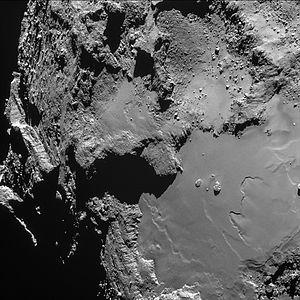
L’Agence spatiale européenne, le plus souvent désignée par son sigle anglophone ESA, est une agence spatiale intergouvernementale coordonnant les projets spatiaux menés en commun par une vingtaine de pays européens. L'agence spatiale, qui par son budget est la troisième agence spatiale dans le monde après la NASA et l'Administration spatiale nationale chinoise, a été fondée le 31 mai 1975. Les activités de l'agence couvrent l'ensemble du domaine spatial : les sciences avec l'astrophysique, l'exploration du Système solaire, l'étude du Soleil et la physique fondamentale ; l'étude et l'observation de la Terre avec des satellites spécialisés ; le développement de lanceurs ; les vols habités à travers sa participation à la Station spatiale internationale et à Orion ; la navigation par satellite avec le programme Galileo ; les télécommunications spatiales pour lesquelles l'agence finance la mise au point de nouveaux concepts ; la recherche dans le domaine des technologies spatiales. L'ESA participe également à des programmes spatiaux initiés par d'autres agences spatiales.